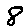
Label: 8